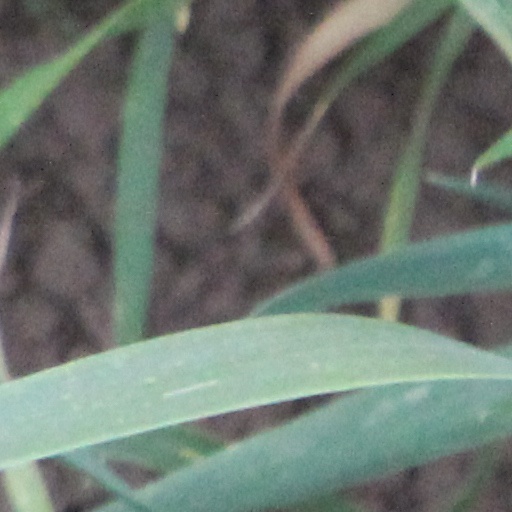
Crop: wheat